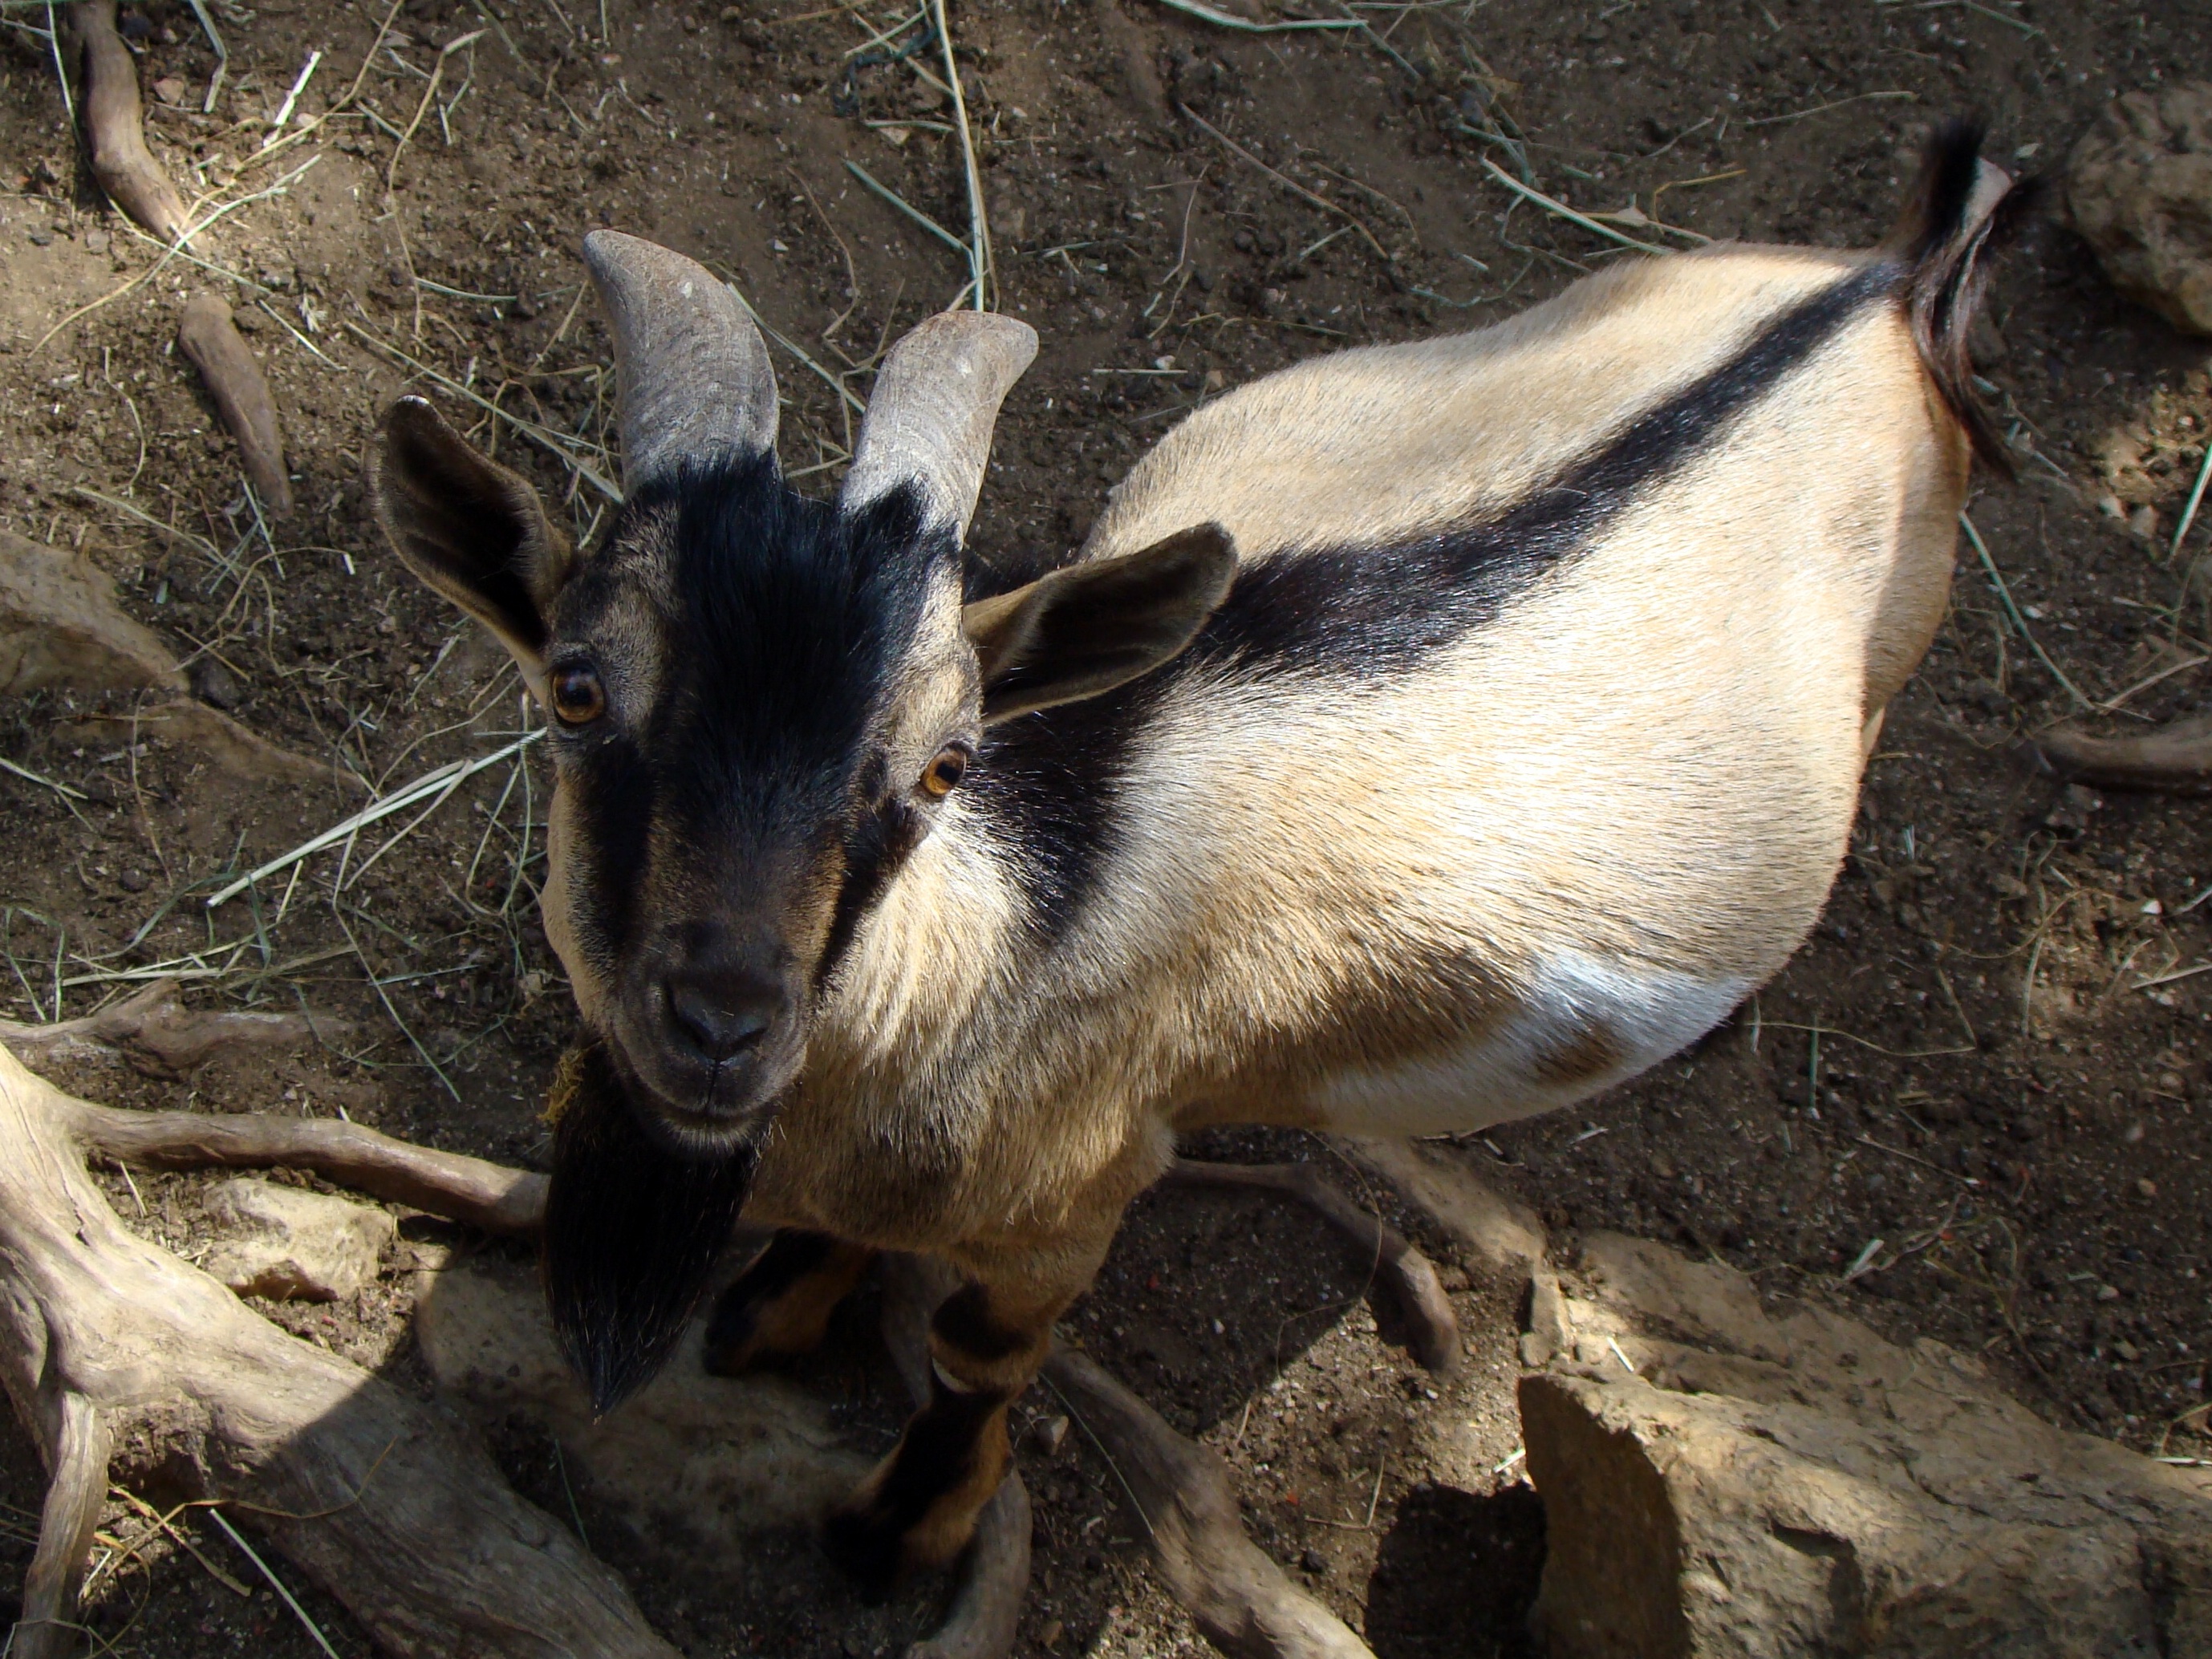
wildlife, goat, zoo, horn, mammal, fauna, goats, vertebrate, biquette, cow goat family